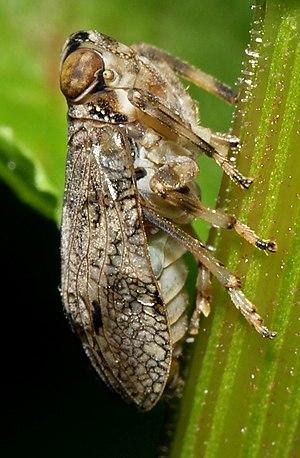
Issus coleoptratus, la cigale bossue, est une espèce commune d'insectes hémiptères qui se trouve dans le Paléarctique de l'Ouest.